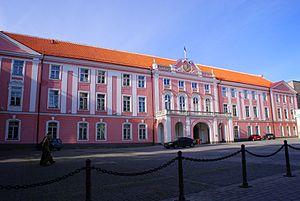
Le château de Toompea ou le château danois est un édifice historique situé sur la colline de calcaire de Toompea, dans la partie centrale de Tallinn, capitale de l'Estonie.